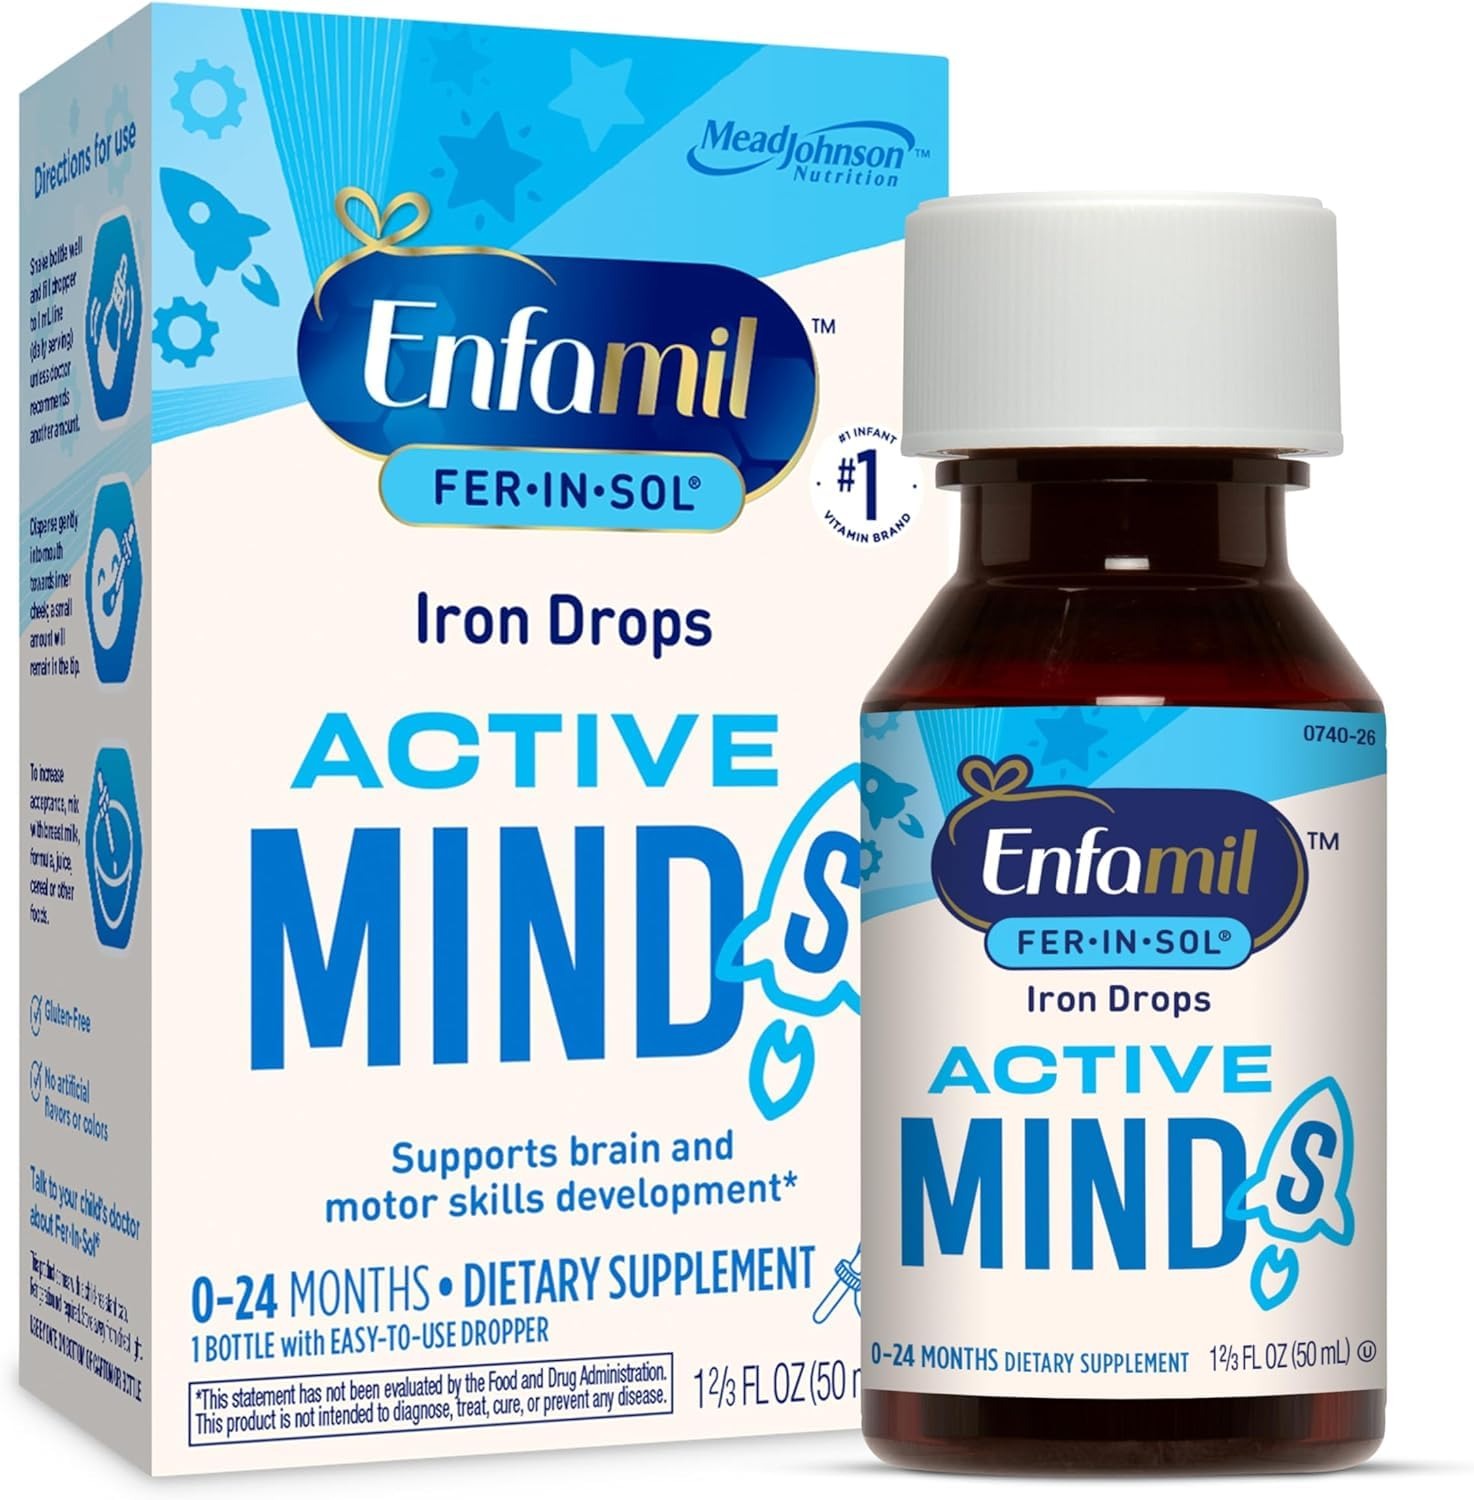
Item Name: Enfamil Fer-In-Sol Iron Supplement Drops for Infants, 50 mL dropper bottle
Bullet Point 1: 1 dose contains 100% of the daily value of iron for infants, and 150% daily value for children under 4 years old
Bullet Point 2: Complements your breast milk to help ensure your baby gets the iron it needs for brain development*
Bullet Point 3: #1 vitamin drops brand recommended by Pediatricians
Bullet Point 4: Easy to use dropper to dispense directly into the mouth or mixed with breast milk, formula, juice, cereal or other foods to increase acceptance
Bullet Point 5: Gluten-free with no artificial colors or artificial flavors
Value: 1.66
Unit: Fl Oz

Price: 17.265